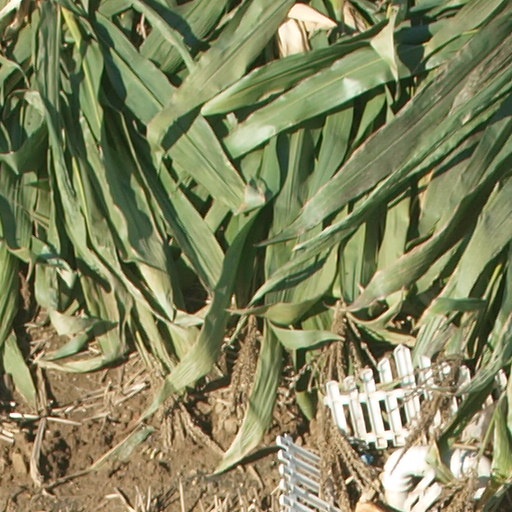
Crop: maize; corn